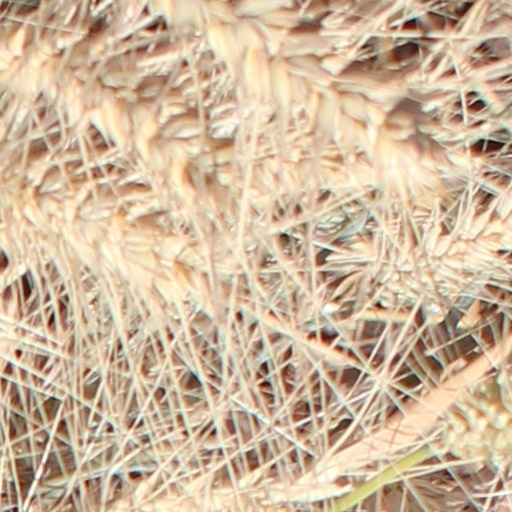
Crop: wheat